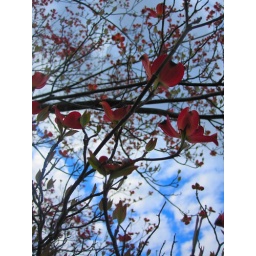
red dogwood against the sky